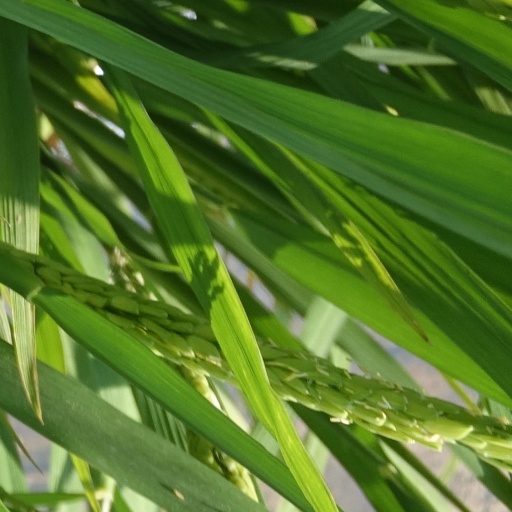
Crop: rice